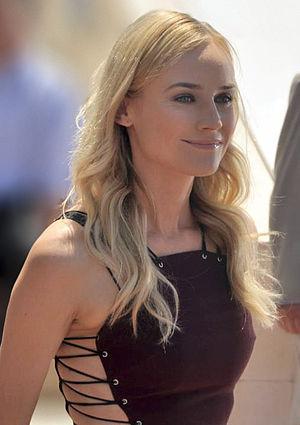
Diane Kruger au festival de Cannes
Diane Heidkrüger, dite Diane Kruger [djan kʁyɡɛʁ], née le 15 juillet 1976 à Algermissen, en Allemagne de l'Ouest, près de Hildesheim, est une actrice et mannequin germano-américaine.